Collaborations (Ravi Shankar and George Harrison album)

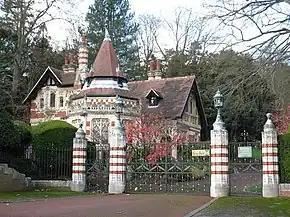
The entrance to Harrison's property Friar Park, where two of the albums featured in the box set were recorded; photo by Don Cload

Before the European tour began in September 1974, Shankar and Harrison recorded a studio album with the sixteen Music Festival musicians at Friar Park. Using the facilities from his upstairs studio, FPSHOT, Harrison recorded the album in Friar Park's drawing room, overlooking the property's expansive gardens. Shankar wrote the pieces in a variety of traditional Indian folk and classical styles, often composing on his way to Henley from his London hotel, while travelling along the M4 motorway. Harrison later recalled his fear that Shankar's directions to the assembled musicians would create a musical "catastrophe", yet the result each time was "the most amazing thing". Among the tracks on "Ravi Shankar's Music Festival from India", "Raga Jait" is Shankar's interpretation of that raga for an orchestral ensemble, and the ten-minute "Dehati" features extended interplay between the various percussionists. The album was released on Harrison's Dark Horse record label in February 1976.